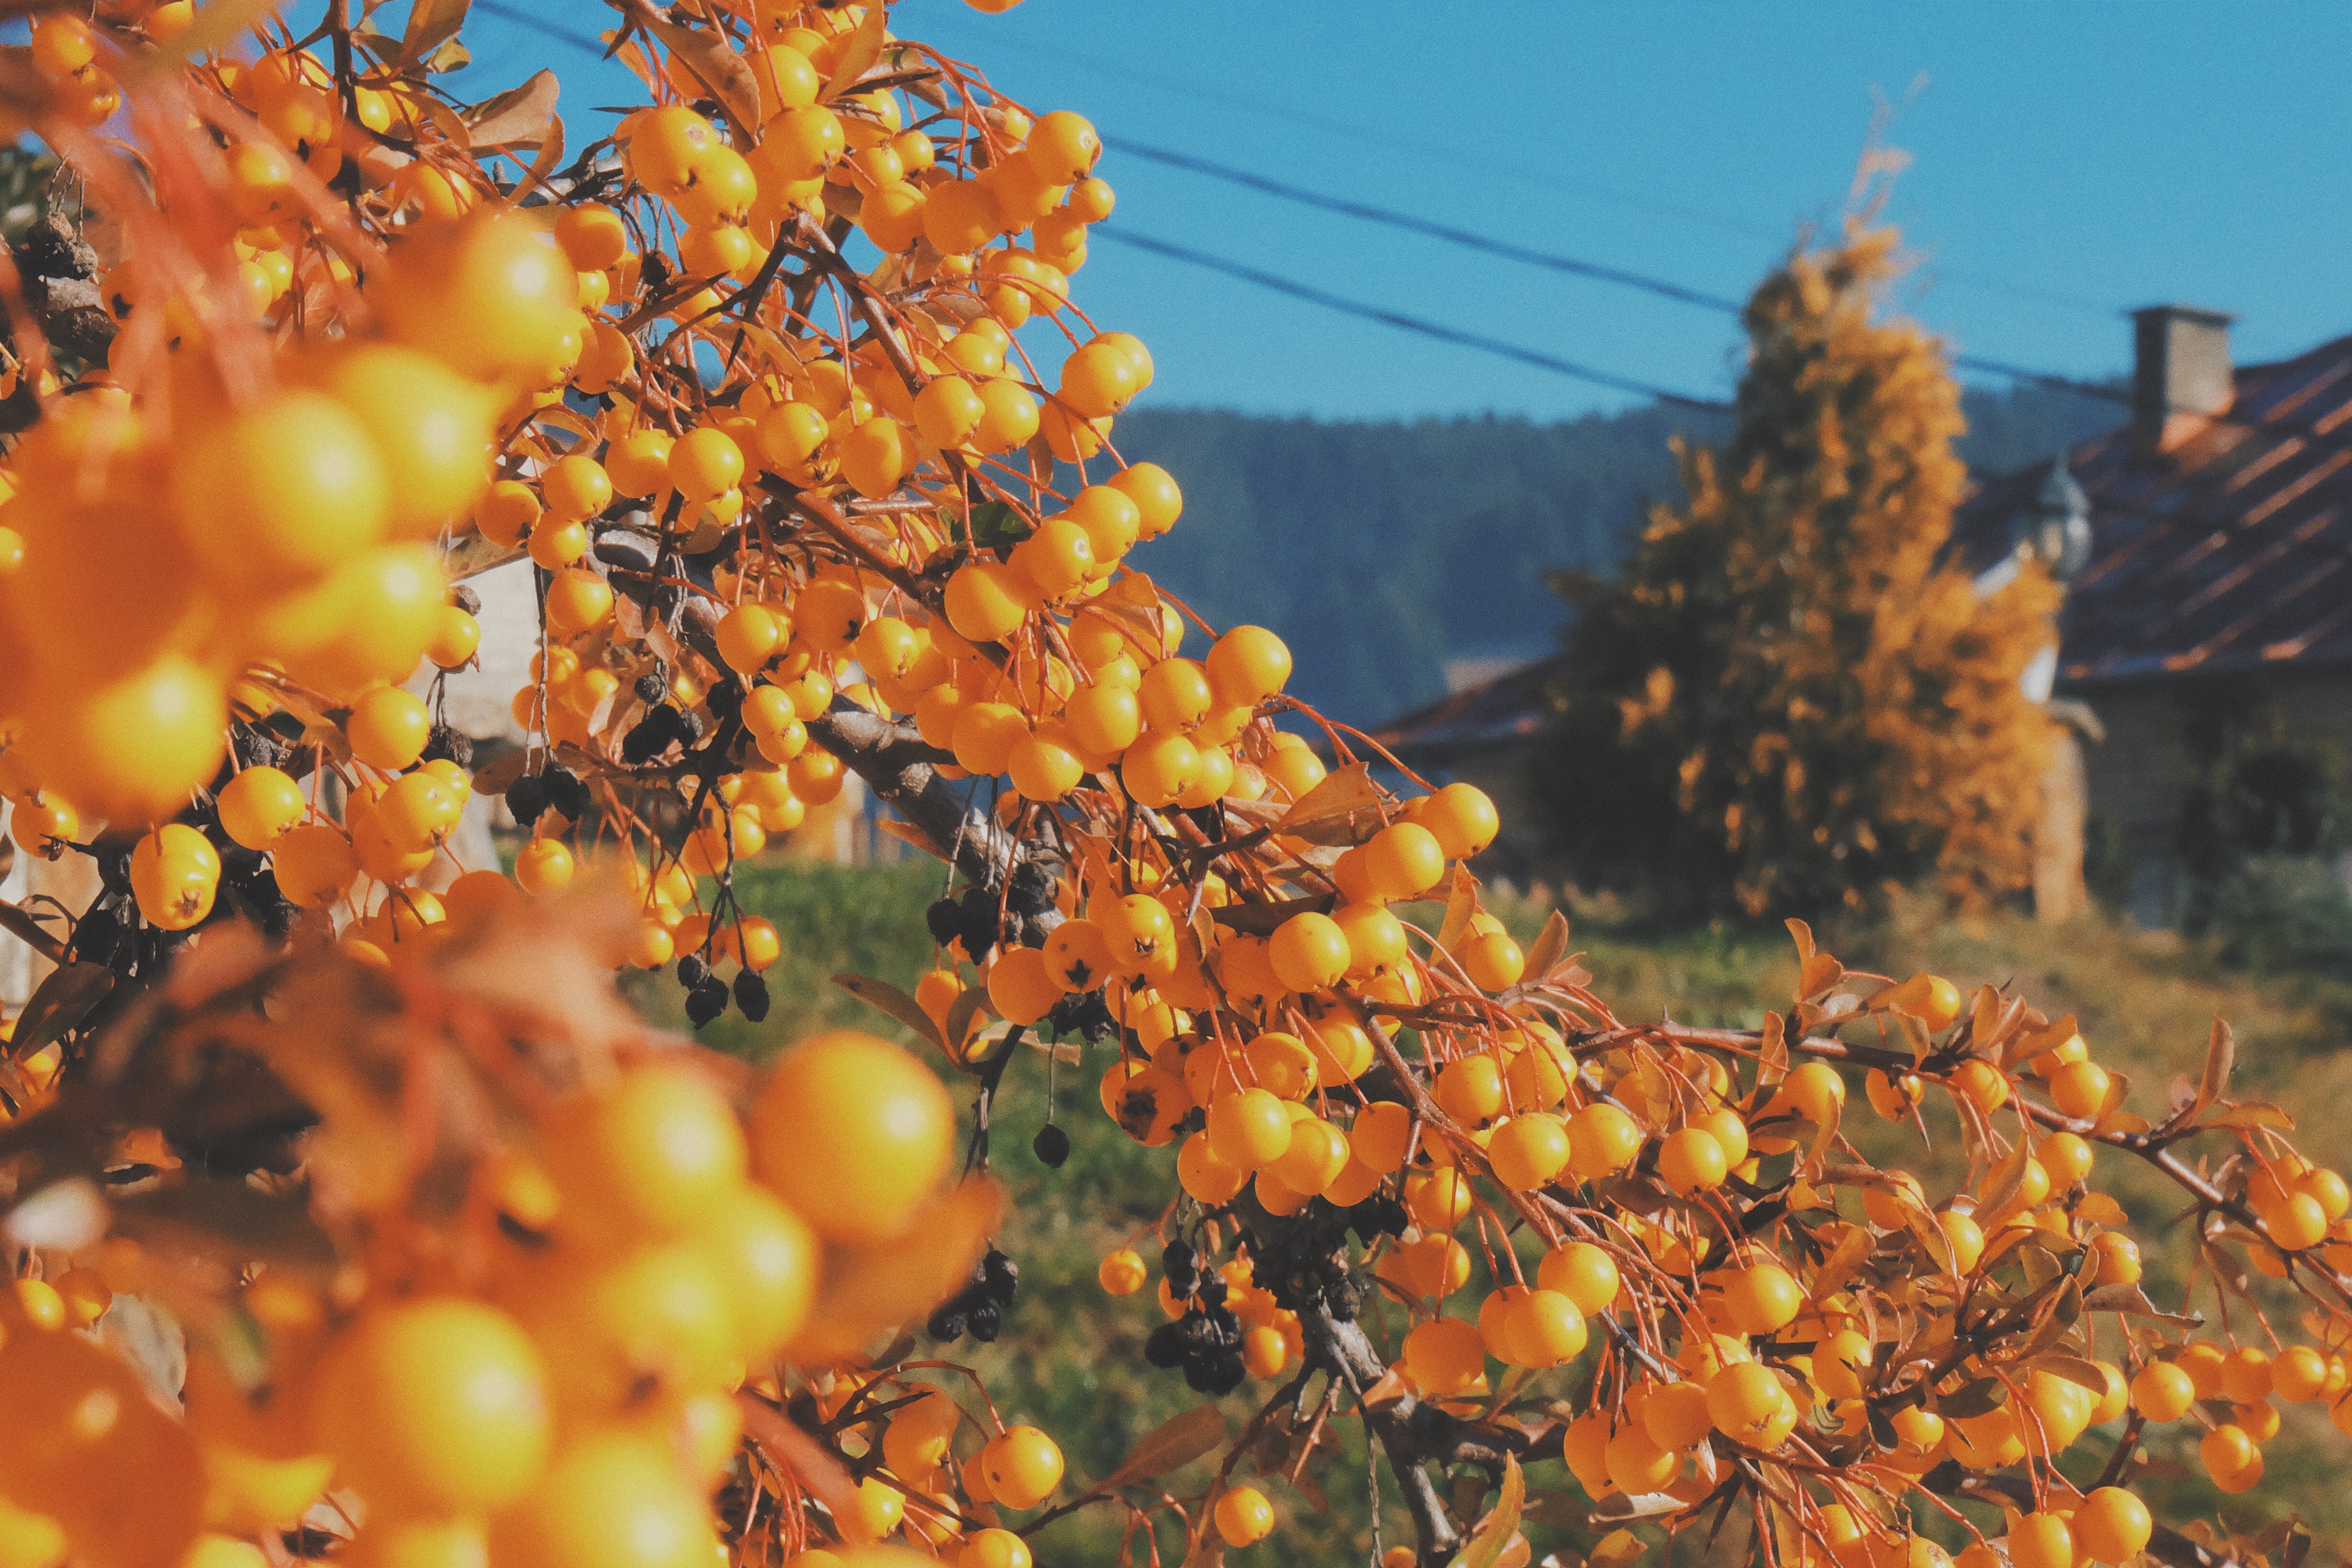
tree, nature, outdoor, growth, plant, fruit, leaf, flower, summer, environment, pollen, food, produce, crop, color, autumn, yellow, agriculture, flora, season, life, berries, gardening, bright, rowan, edible, organic, flowering plant, date palm, hippophae